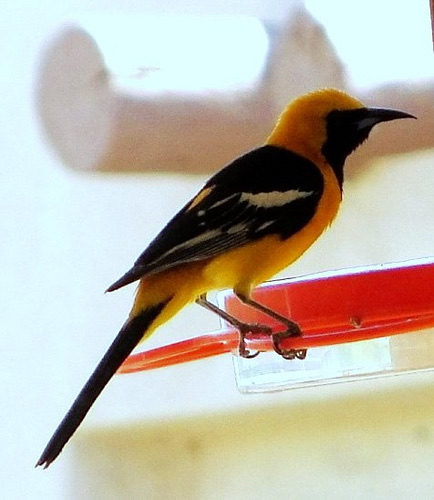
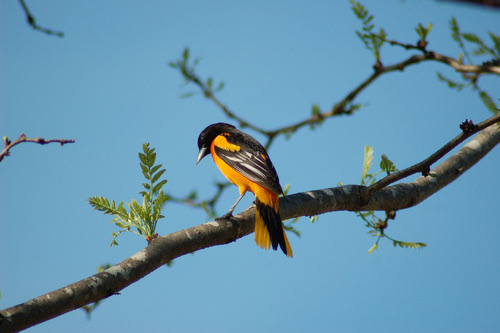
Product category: misc
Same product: yes